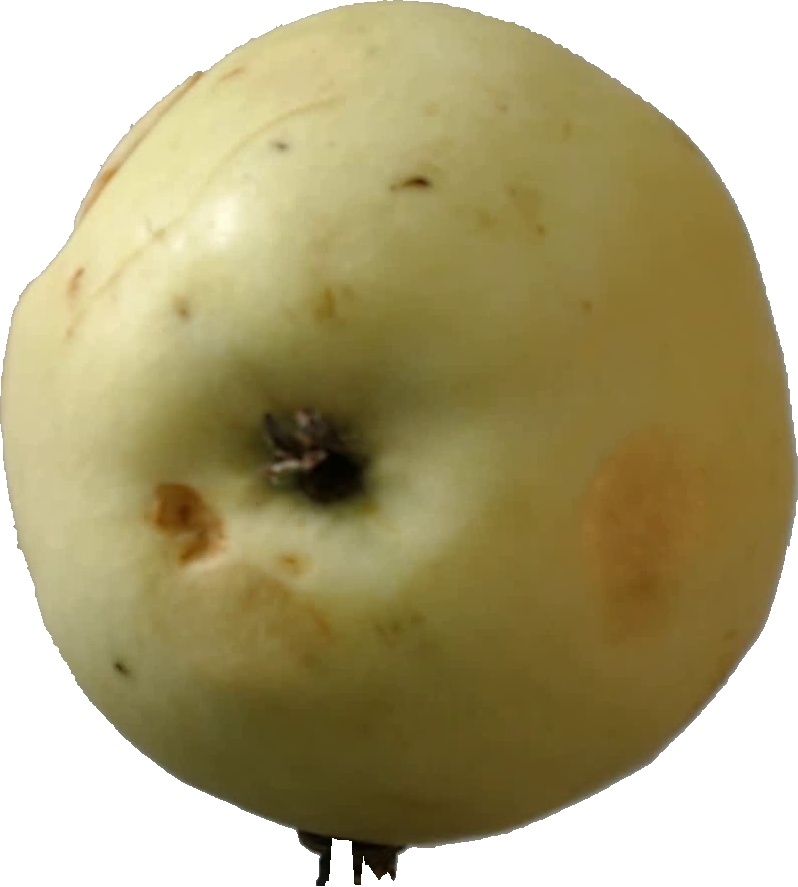
Label: apple_hit_1